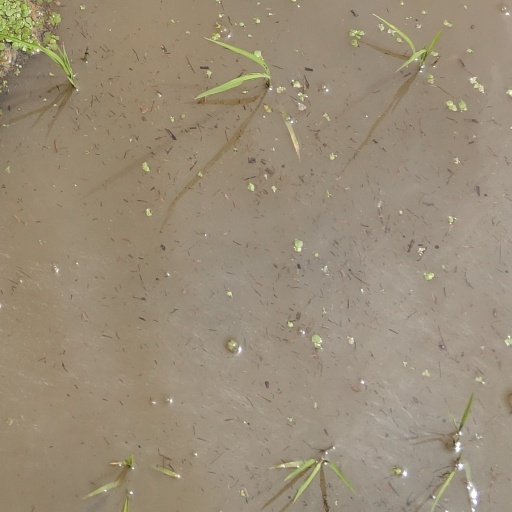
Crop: rice